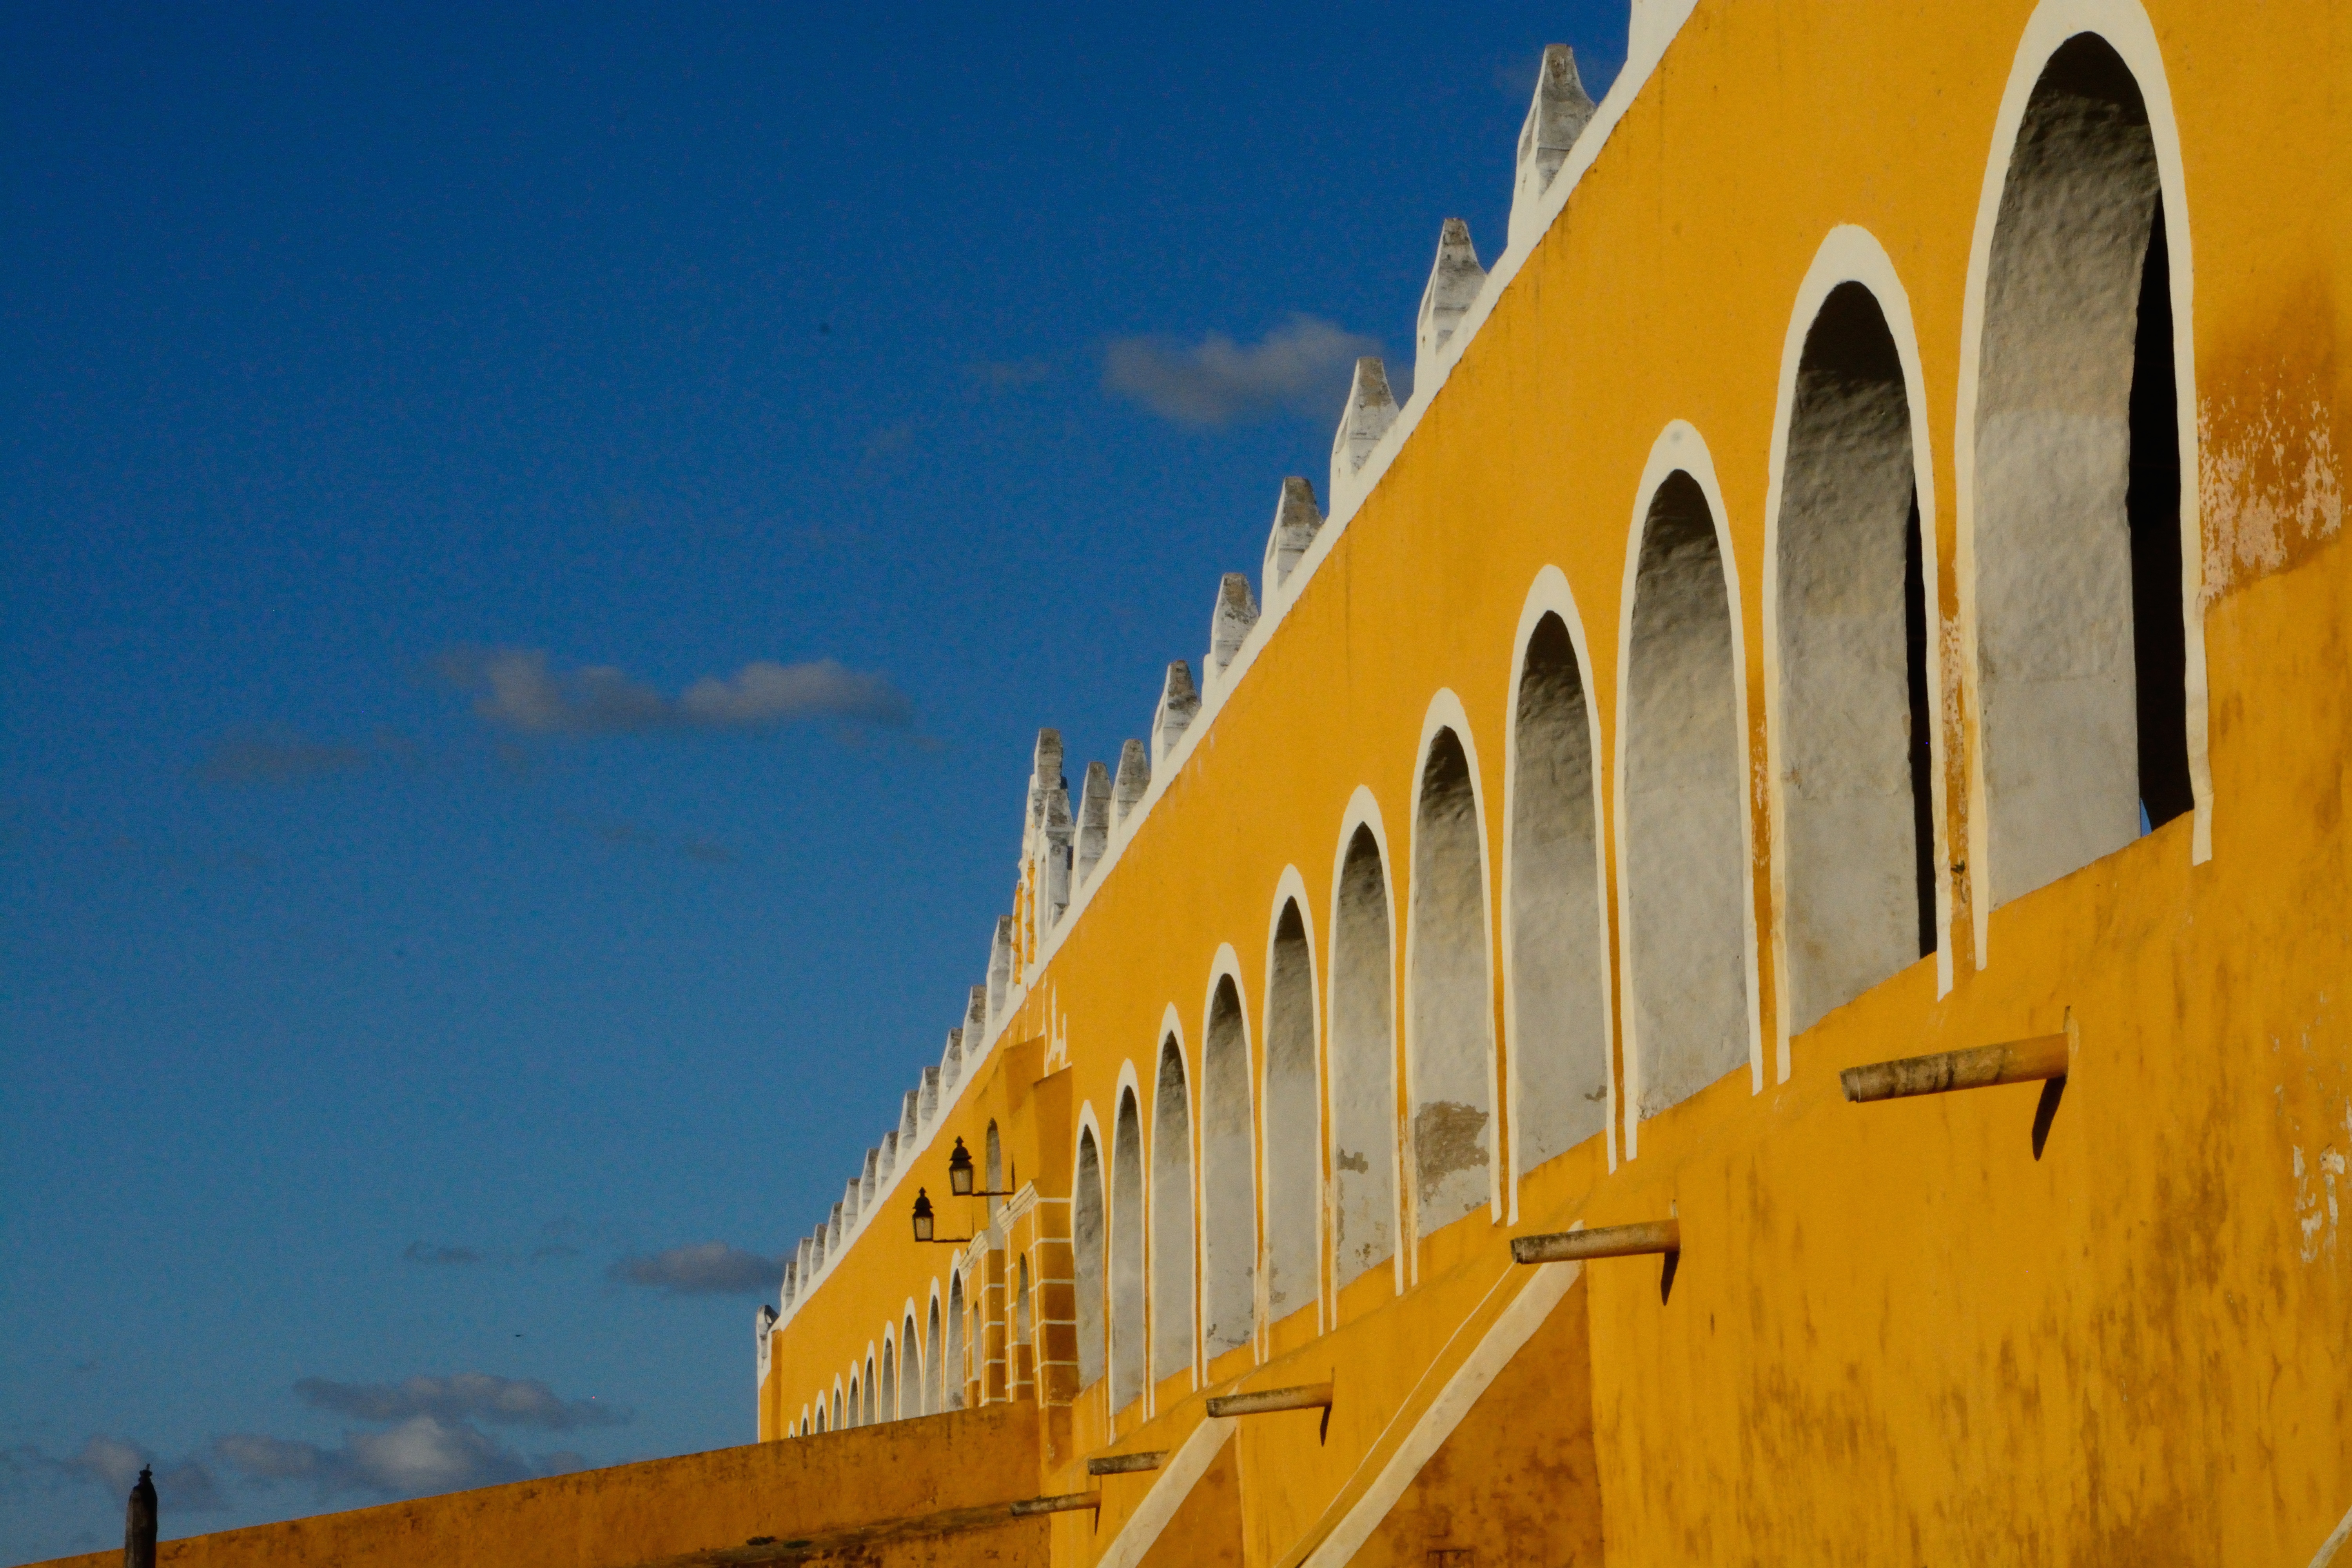
architecture, structure, bridge